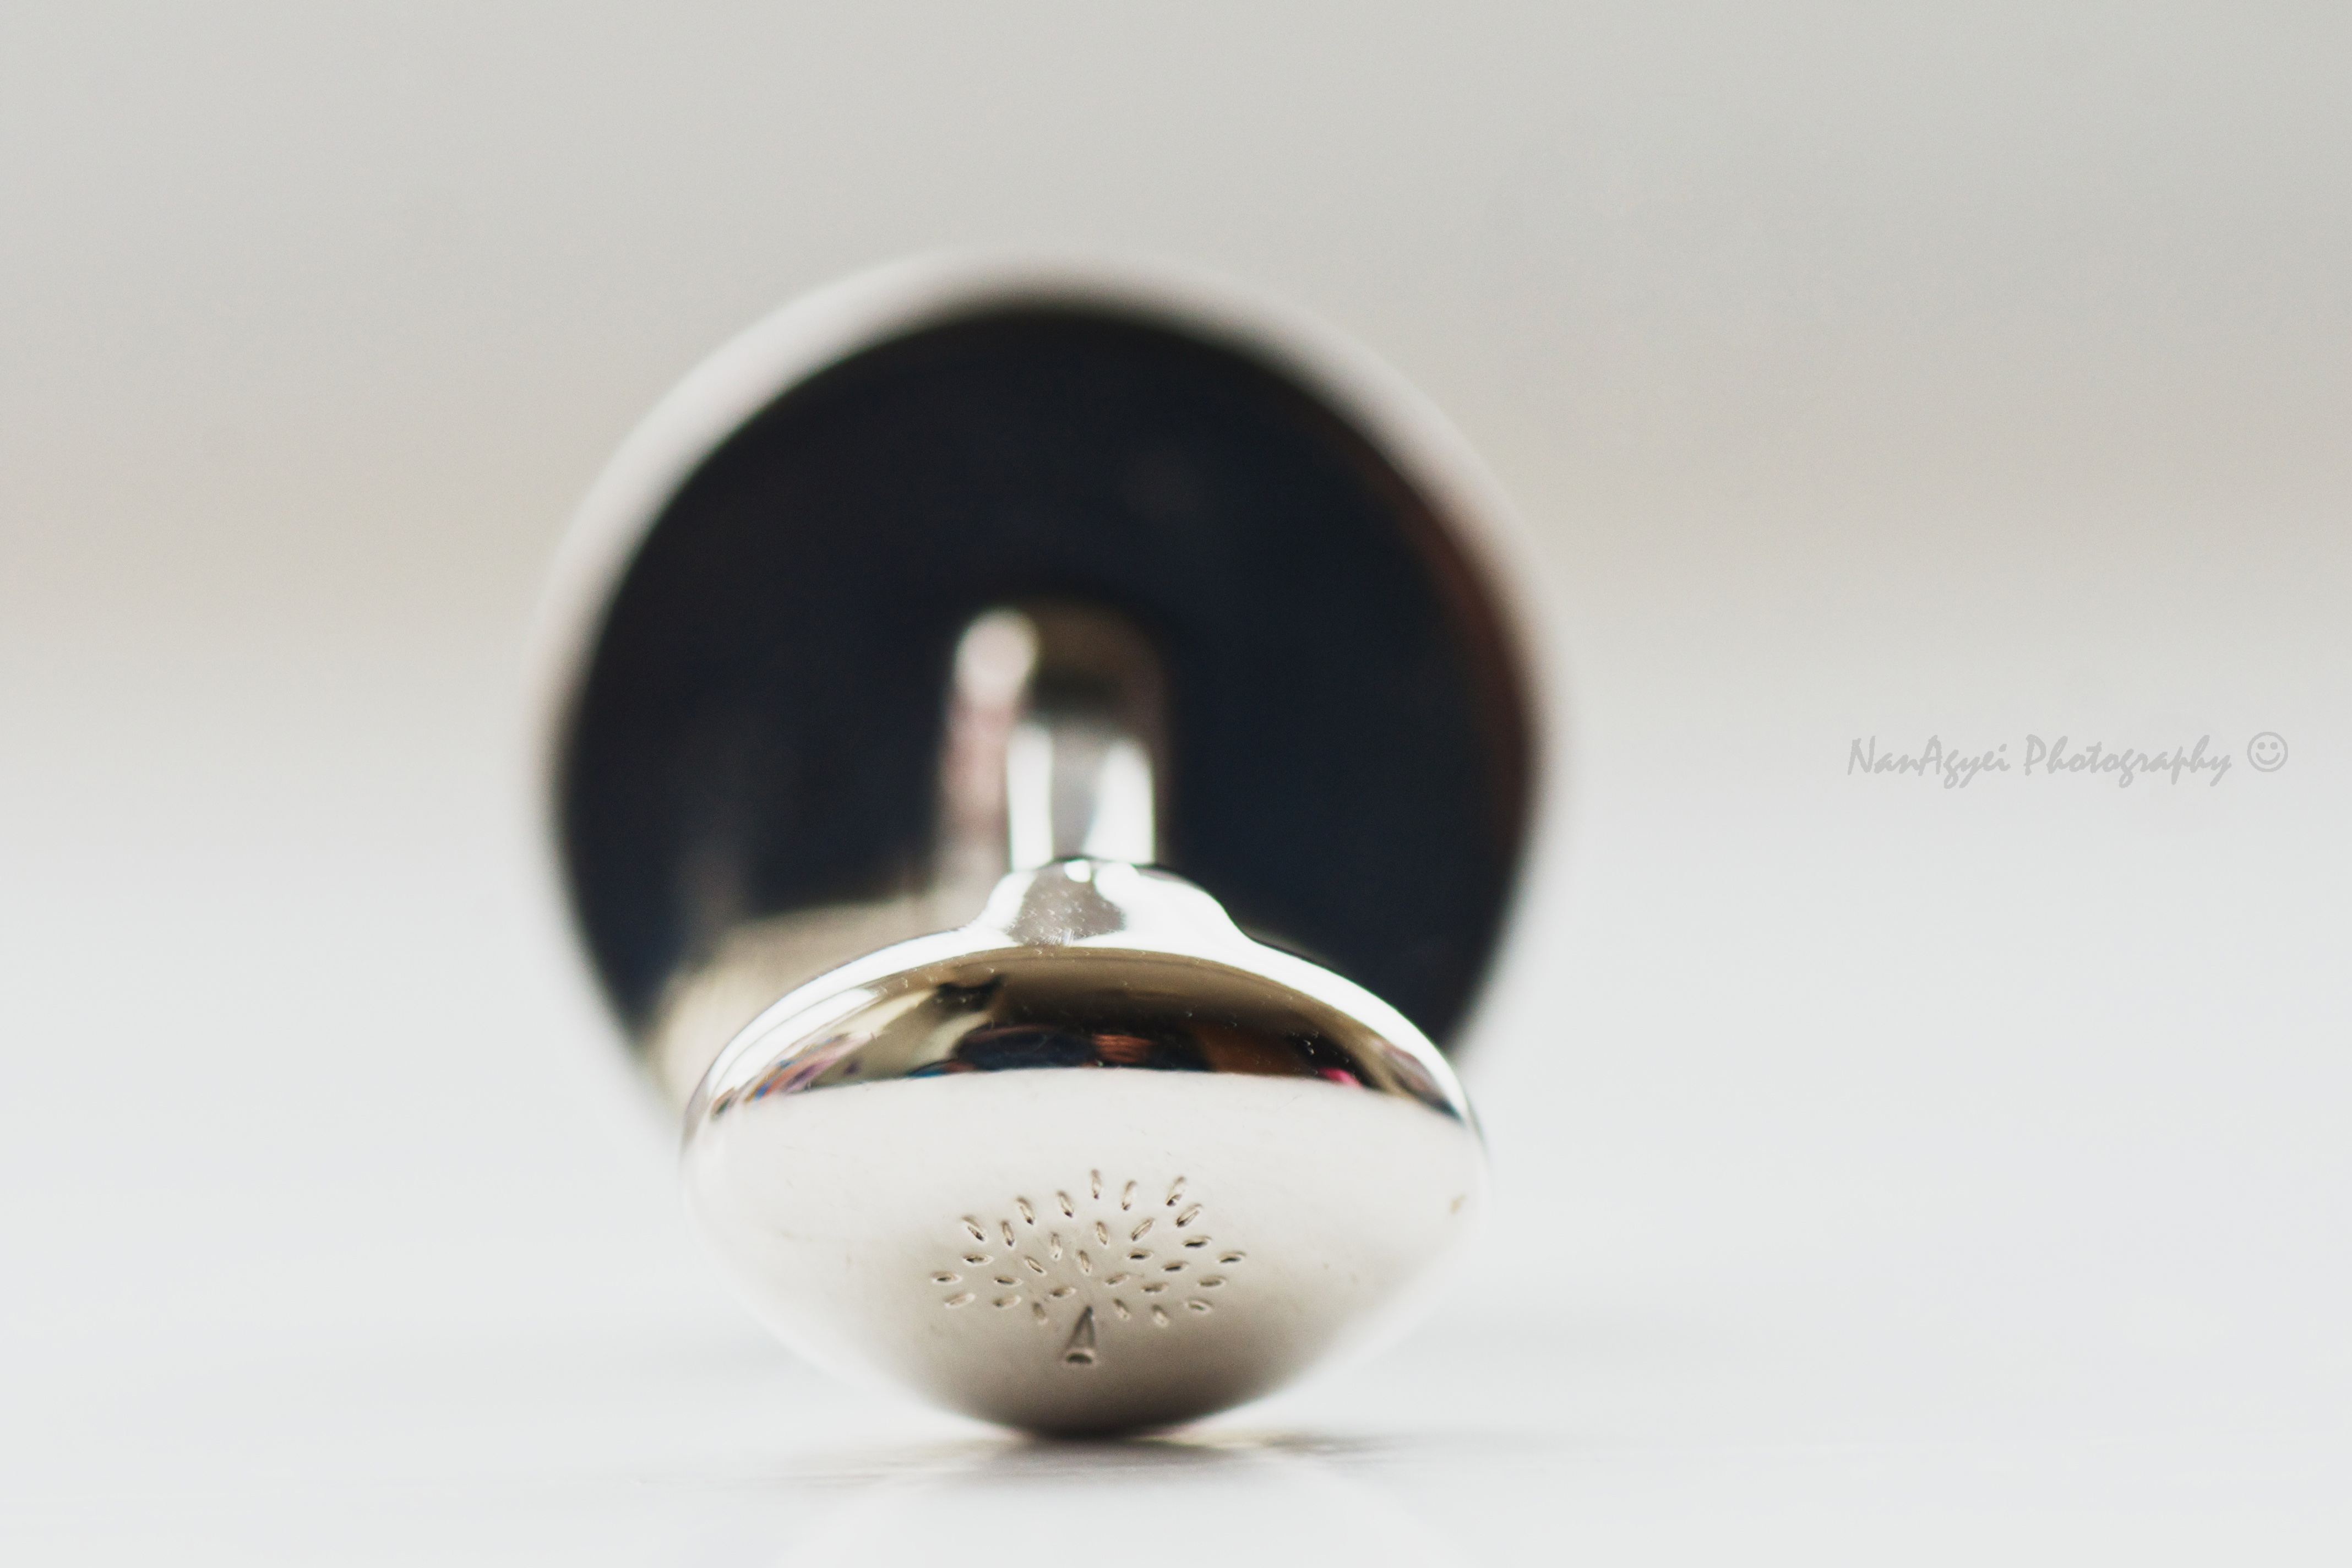
tree, bush, macro, ceramic, metal, bottle, material, stilllife, silver, sony, low, porcelain, a700, mulberry, cufflinks, underthemulberrybush